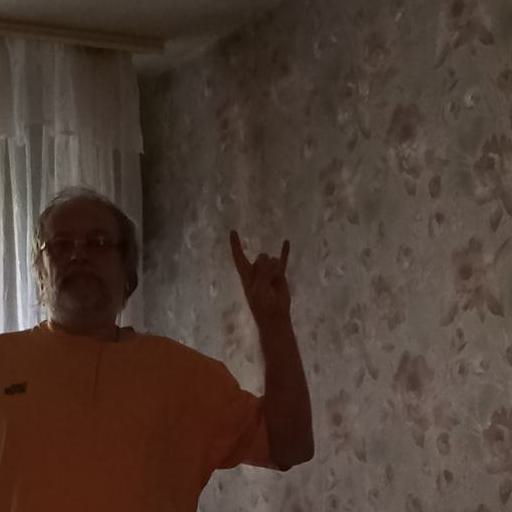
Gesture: rock